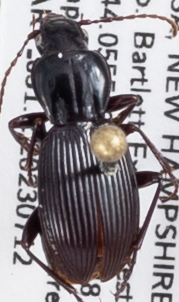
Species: Pterostichus tristis
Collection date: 2023-07-12
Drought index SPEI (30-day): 1.834
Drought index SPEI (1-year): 1.28
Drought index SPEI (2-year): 0.438